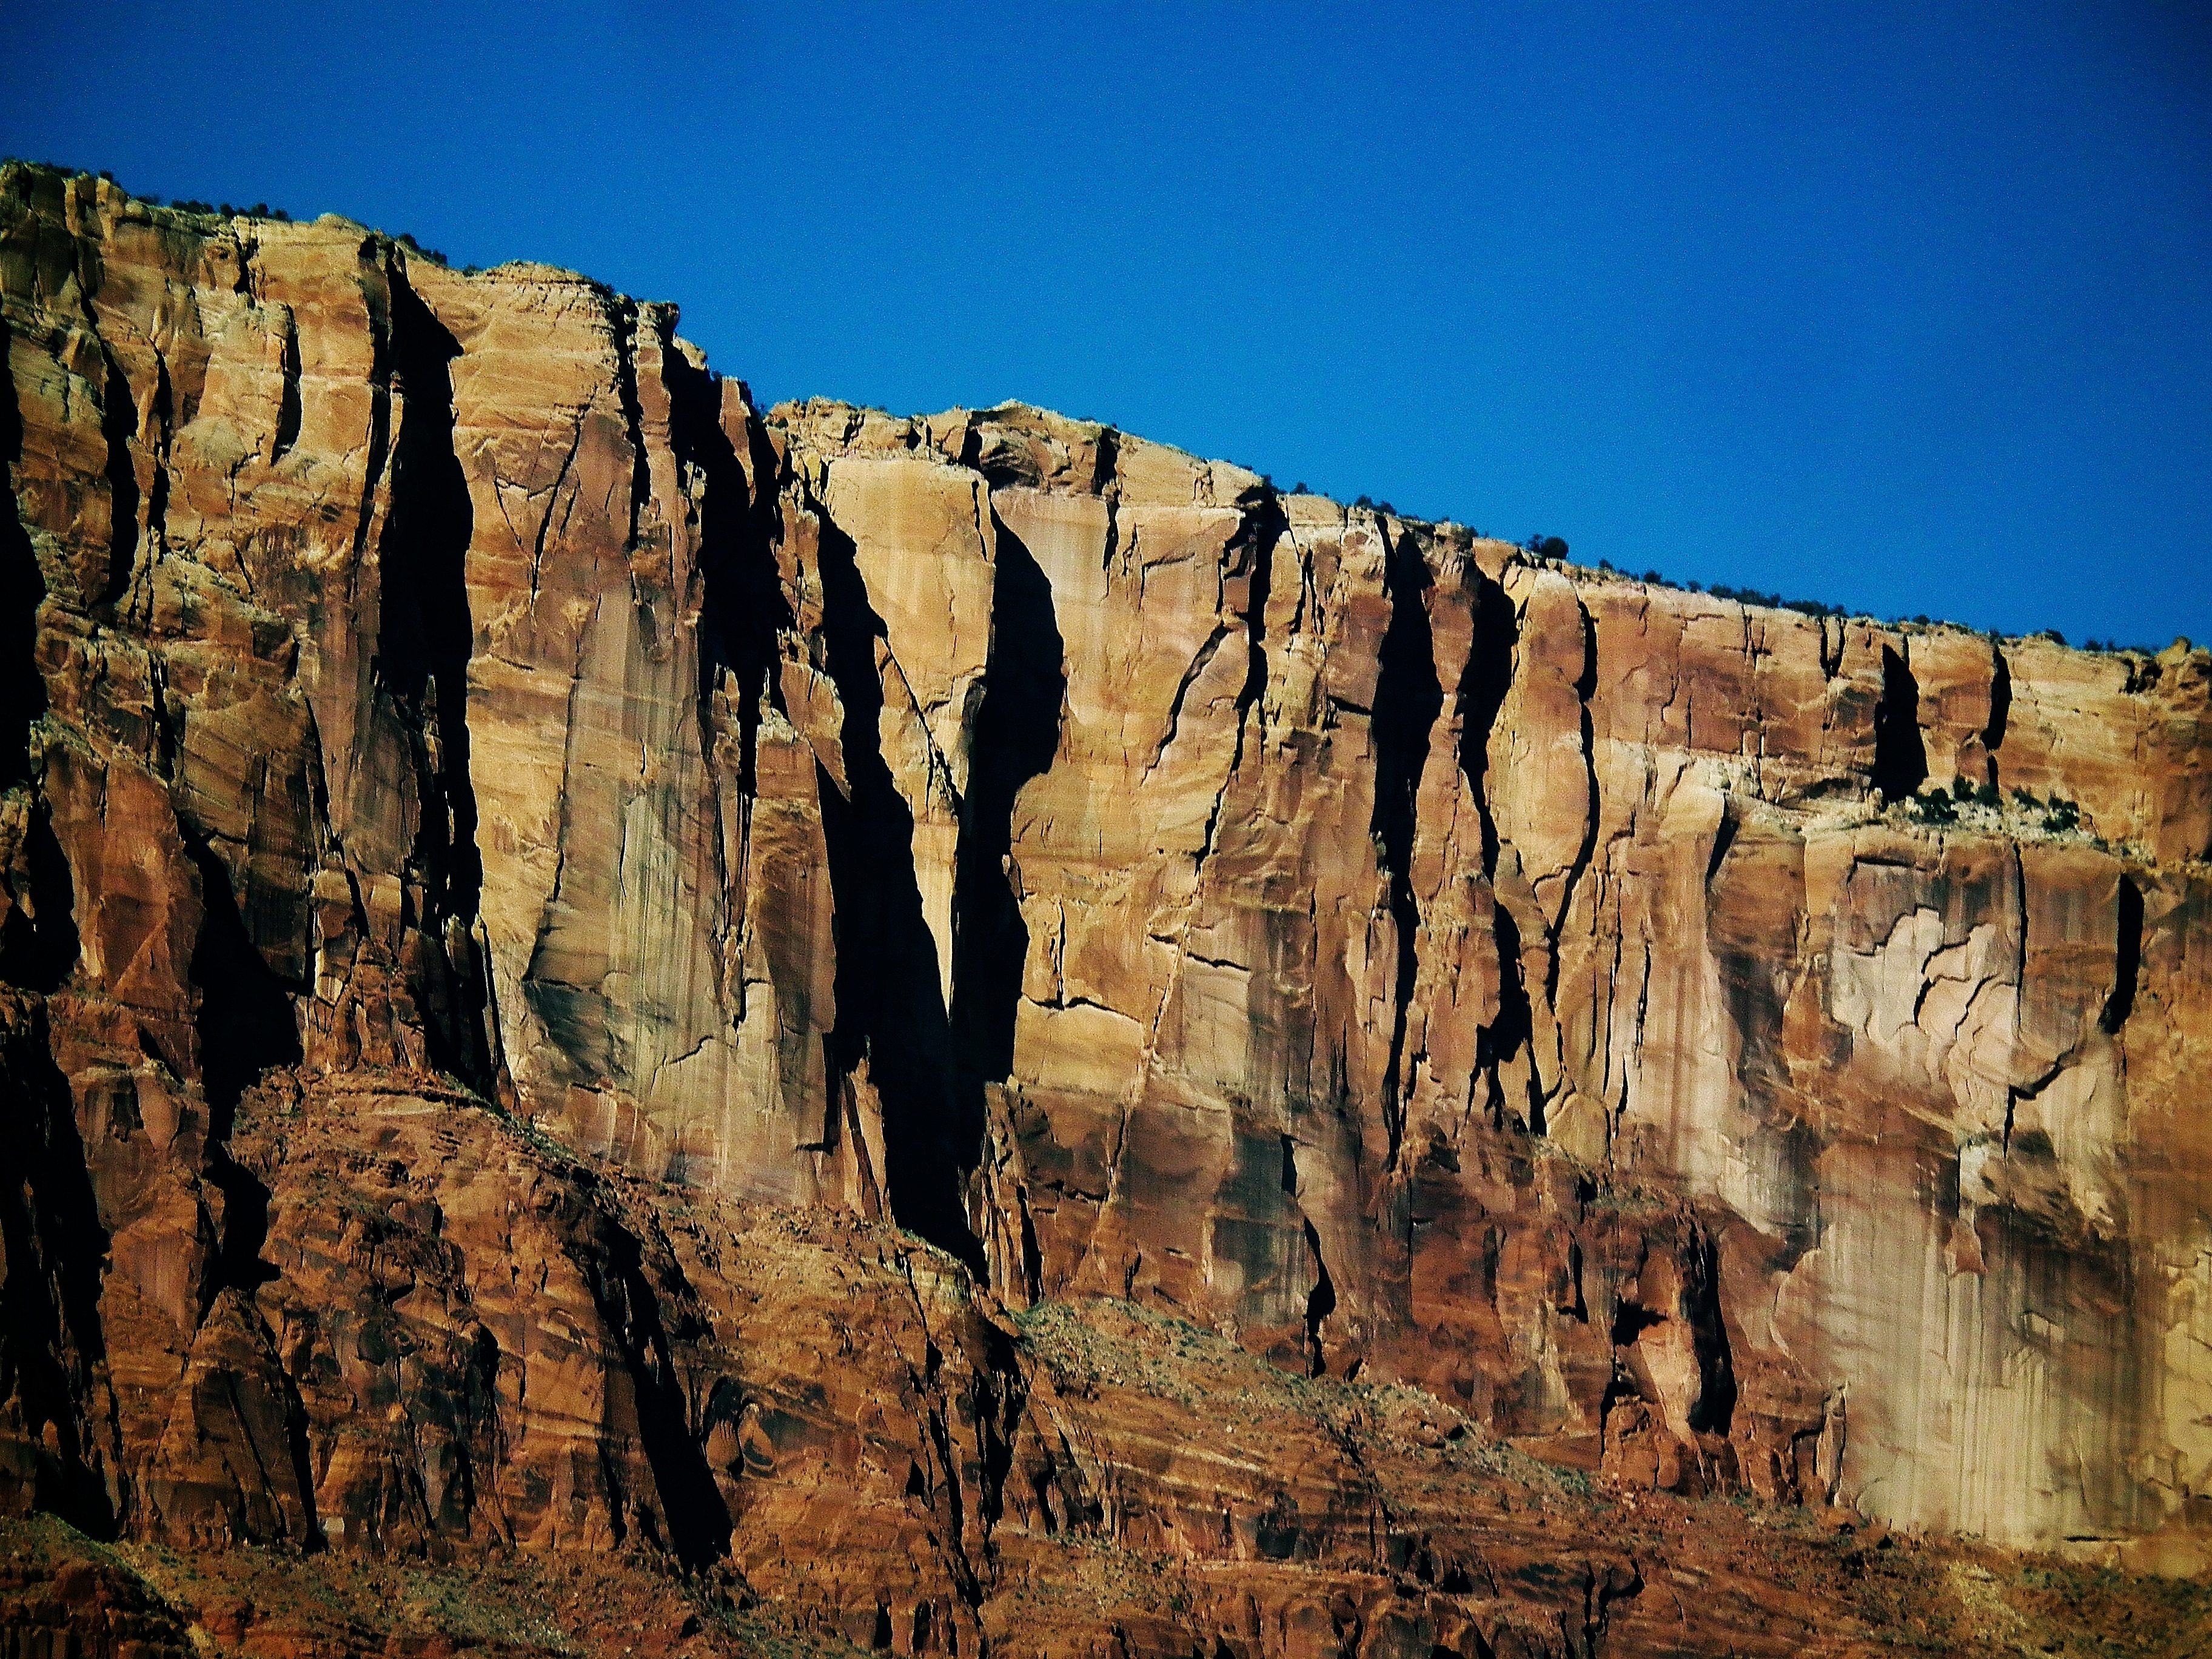
rock, formation, cliff, arch, canyon, terrain, national park, geology, badlands, wadi, landform, geographical feature